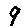
Label: 9